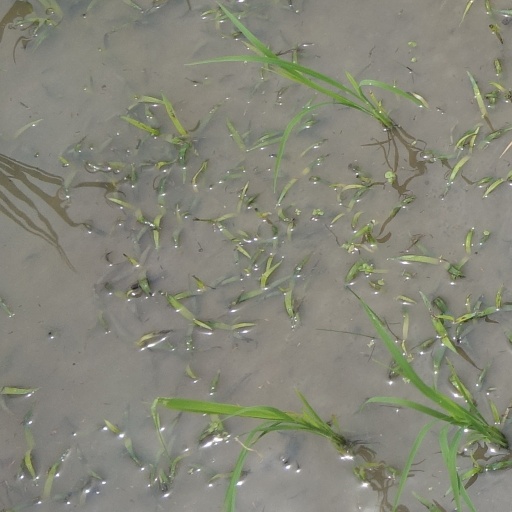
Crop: rice